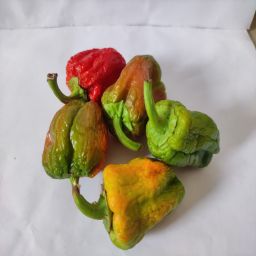
Crop: Bell Pepper
Quality: Old